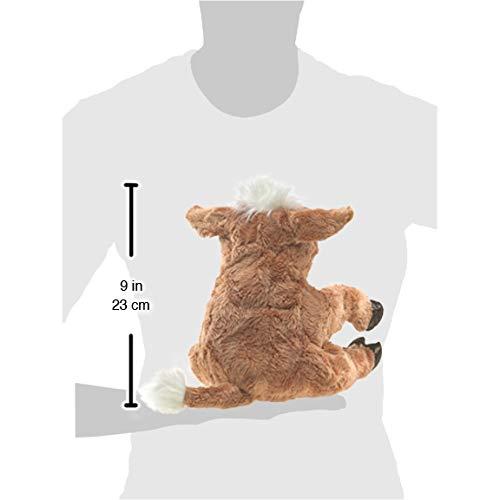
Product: Folkmanis Brown Cow Hand Puppet
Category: Toys & Games | Puppets & Puppet Theaters | Hand Puppets
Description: Easily animate the antics of this engaging brown cow plush hand puppet.
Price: $16.84
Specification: ProductDimensions:13x8x13inches|ItemWeight:5ounces|ShippingWeight:5ounces(Viewshippingratesandpolicies)|DomesticShipping:ItemcanbeshippedwithinU.S.|InternationalShipping:ThisitemcanbeshippedtoselectcountriesoutsideoftheU.S.LearnMore|ASIN:B01H70MFIK|Itemmodelnumber:3080|Manufacturerrecommendedage:18months-15years